BMW i

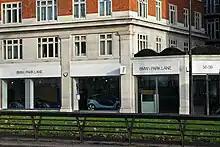
BMW i Park Lane showroom in London.

In February 2011, BMW announced a new sub-brand, BMW i, to market the vehicles produced under Project i. BMW i vehicles are to be sold separately from BMW or Mini. The first two production models are the BEV (battery electric) Mega City Vehicle, now called BMW i3, and a plug-in hybrid called BMW i8, which is the production version of the Vision Efficient Dynamics concept unveiled at the 2009 Frankfurt Motor Show and has an all-electric range of . Production of both plug-in electric cars was scheduled to start in Leipzig in 2013.